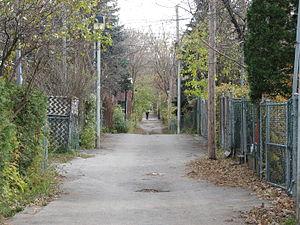
Dans la région de Montréal, une ruelle est une voie de desserte parallèle aux rues sur laquelle donne la cour arrière des maisons. Il s'agit d'un élément caractéristique de l'urbanisme montréalais des années 1890-1930. Selon l'auteur du guide Marcher à Montréal et ses environs, la ville compterait 450 km de ruelles.